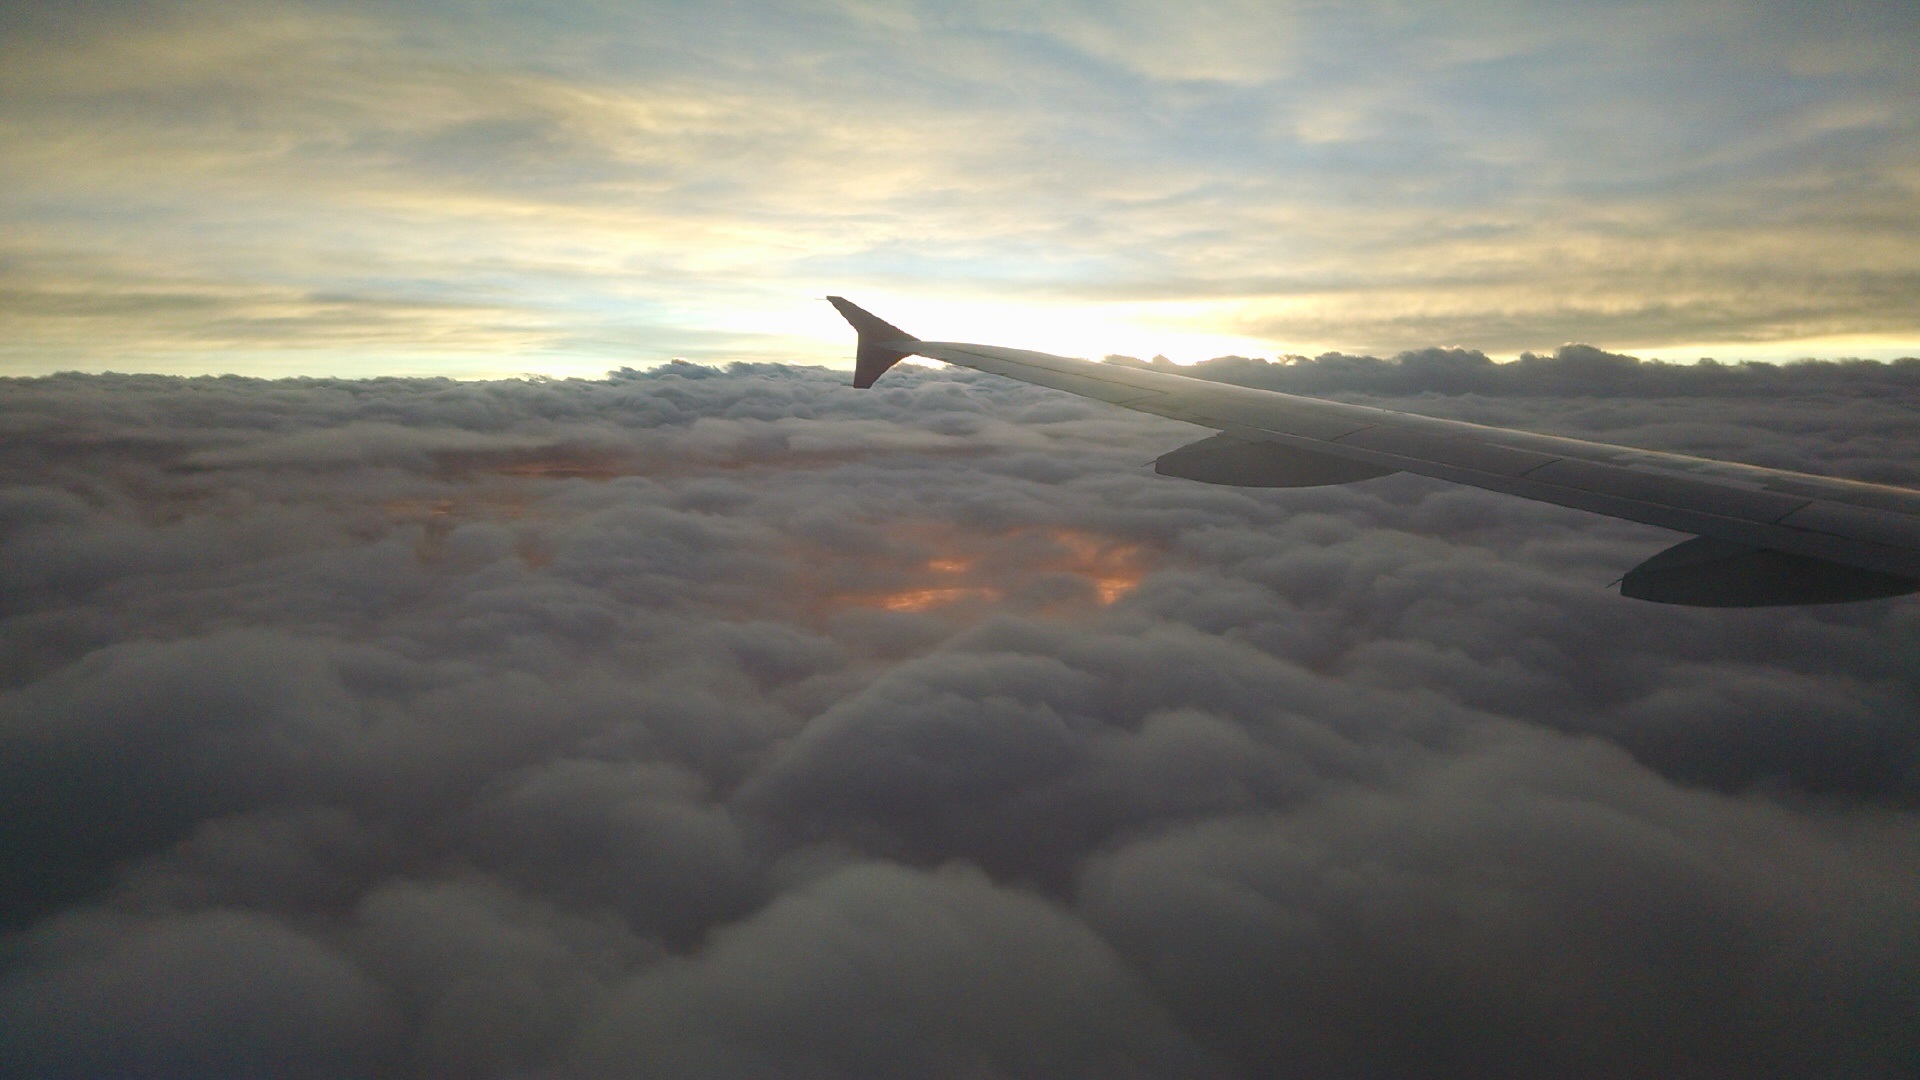
sea, ocean, horizon, wing, cloud, sky, sun, sunrise, air, morning, dawn, atmosphere, flying, fly, vacation, tourist, travel, airplane, plane, aircraft, vehicle, aviation, flight, tourism, trip, atmosphere of earth